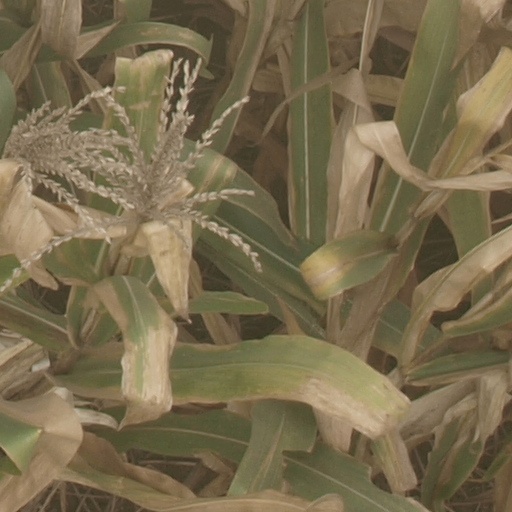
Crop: maize; corn